Answer in natural language. Where is red plastic bin with respect to pedestal sink with a wide basin? Choose between the following options: left or right
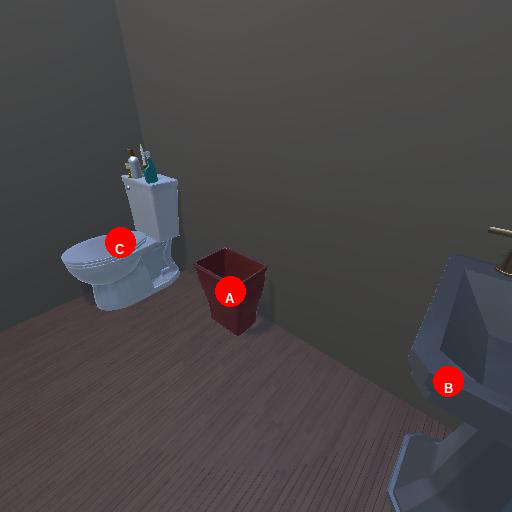
<answer>left</answer>